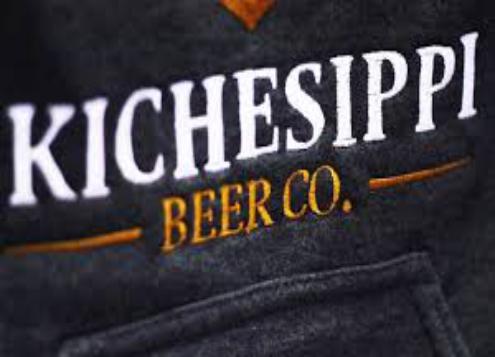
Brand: kichesippi-2
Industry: Food